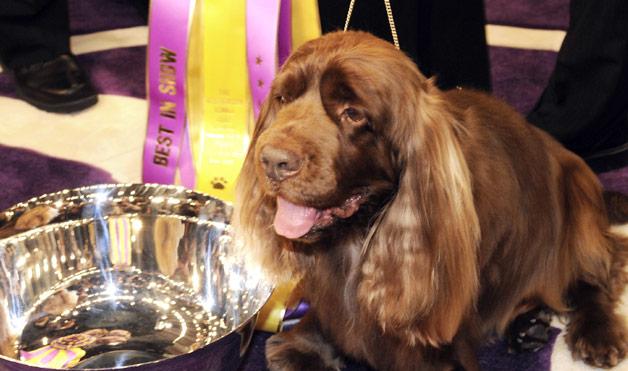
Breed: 217-n000034-Sussex_spaniel